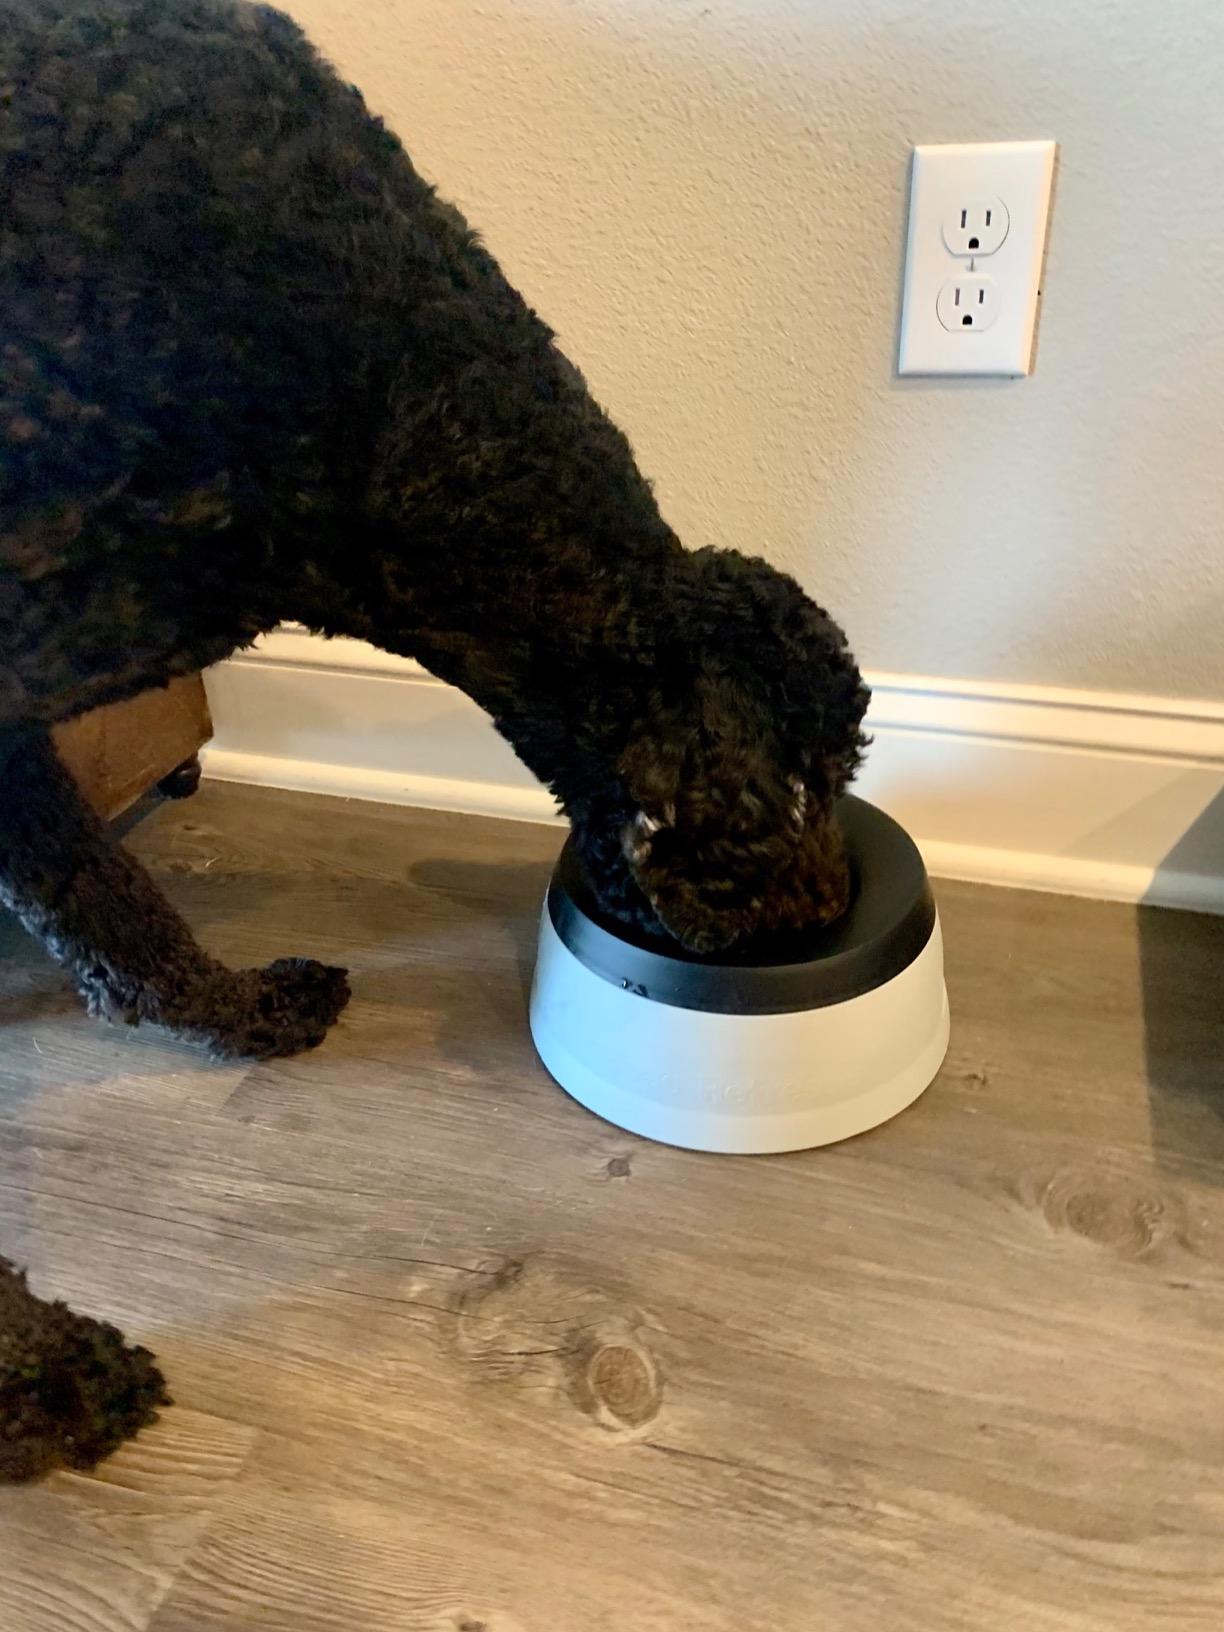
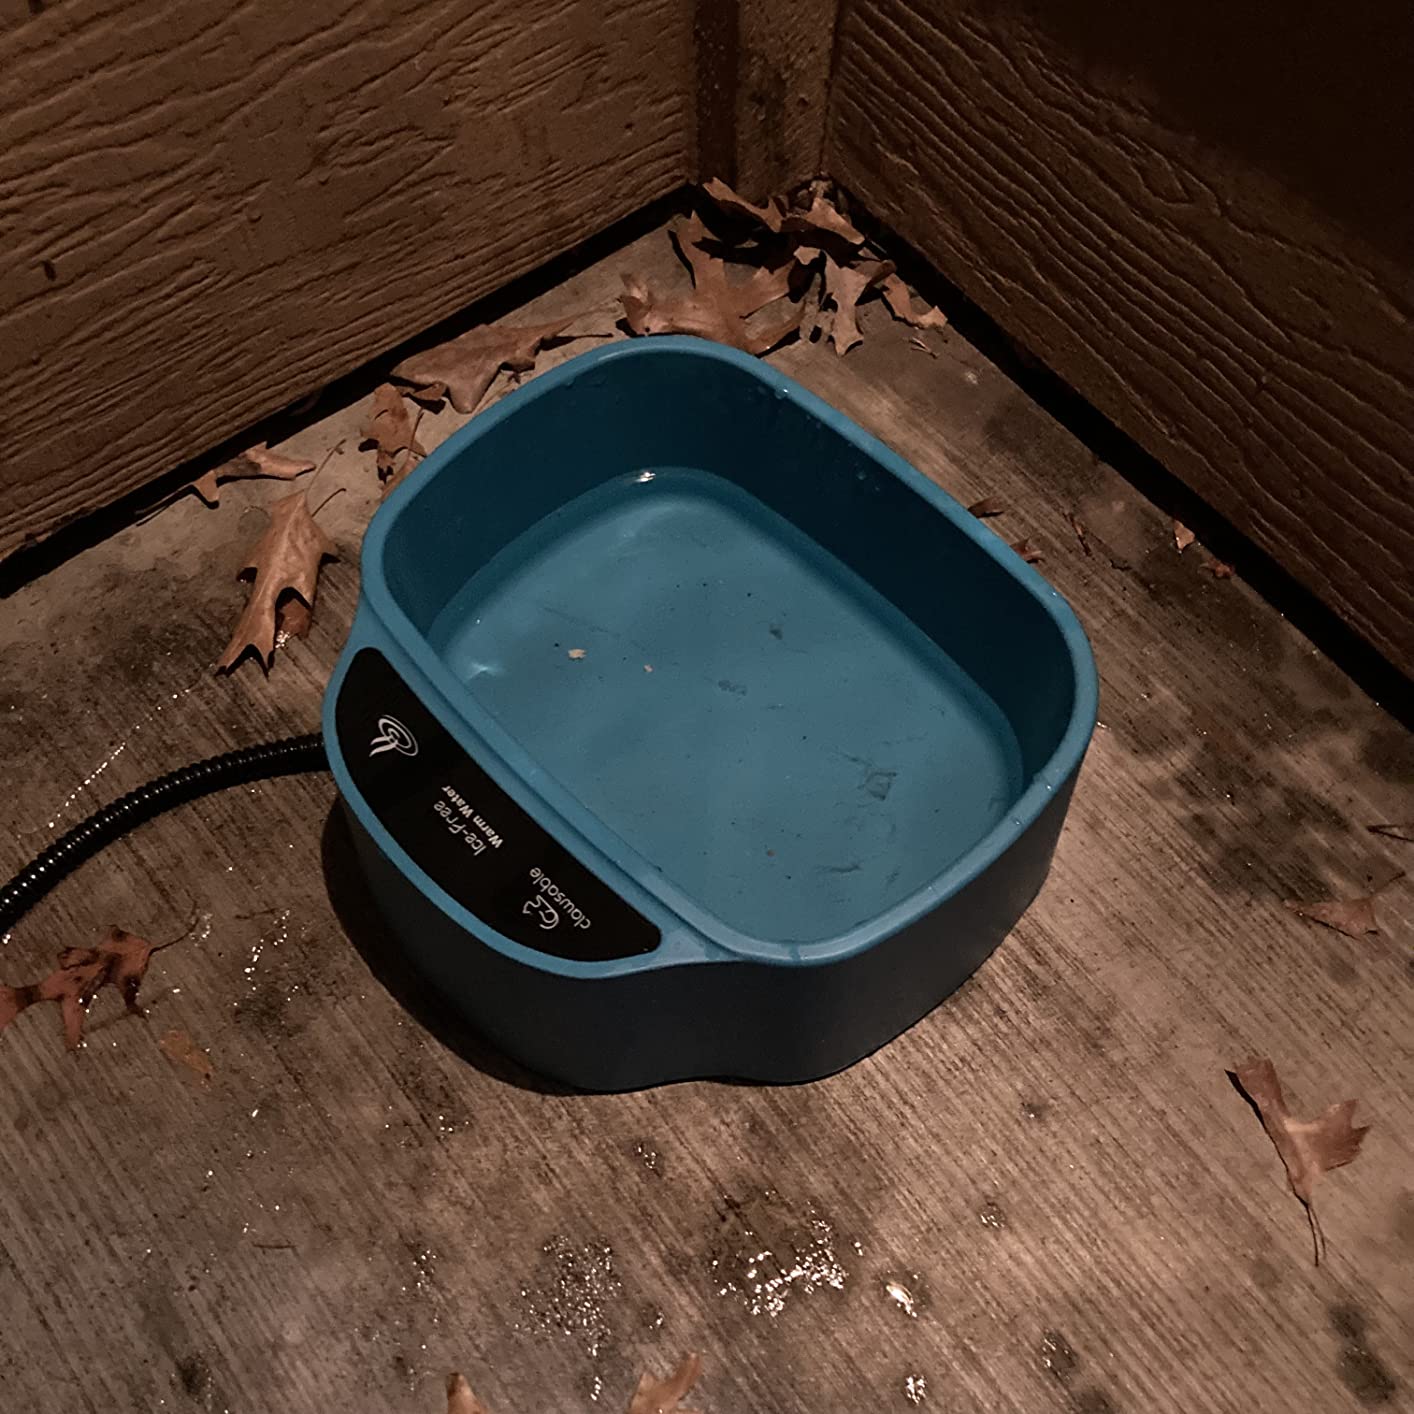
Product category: items_bowl
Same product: no